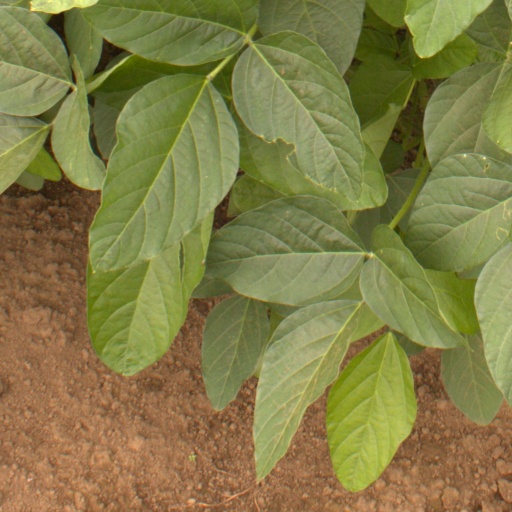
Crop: soybean